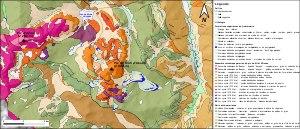
Le pic du Midi d'Ossau est une montagne culminant à 2 884 mètres et située dans l'ouest des Pyrénées françaises, dans la partie béarnaise du département des Pyrénées-Atlantiques. Il est le sommet emblématique de la vallée d'Ossau — qui lui donne son nom — et dont la racine pré-indo-européenne *oss/*ors ferait référence aux cours d'eau. Le pic du Midi d'Ossau est l'un des vestiges d'un ancien volcan, le volcan d'Ossau, formé il y a 278 millions d'années, à la fin de l'orogenèse varisque. L'effondrement du toit du volcan entraîne la création d'une caldeira qui, avec la formation de la chaîne des Pyrénées il y a 40 millions d'années, se soulève et permet la constitution du sommet actuel.